Schloss Wiesenthau

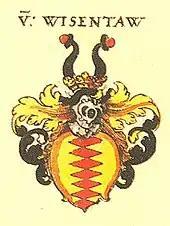
Coat of arms of the Wiesenthau family according to Siebmacher's Armorial

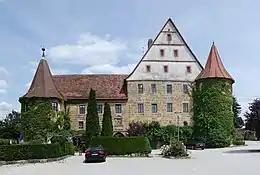
The west side (2020)

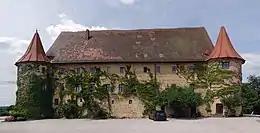
The south side (2020)

Schloss Wiesenthau stands on the northeastern edge of the eponymous municipality at the foot of the Ehrenbürg in northern Bavaria. The Renaissance building is a three-winged country house with 4 mid-16th century corner towers and the remains of an enceinte.